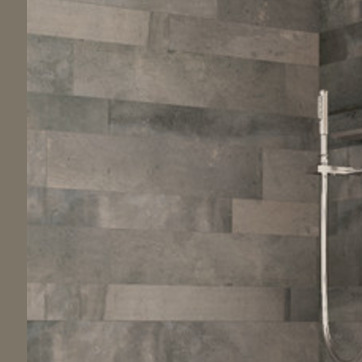
Material: tile